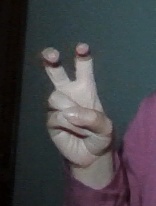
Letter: toot